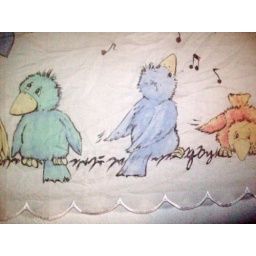
This is a curtain in my house that I think is pretty.